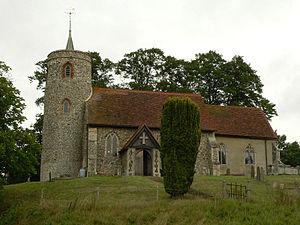
Aldham est une localité d'Angleterre, au Royaume-Uni, située dans le district de Babergh, comté du Suffolk.